Mary Dudley

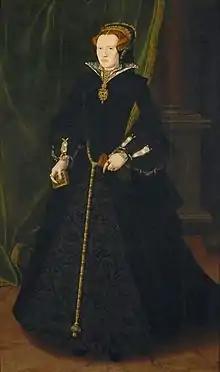
Mary Sidney by Hans Eworth, c. 1550–1555

Lady Mary Sidney (née Dudley; c. 1530–1535 – 9 August 1586) was a lady-in-waiting at the court of Elizabeth I, wife of Sir Henry Sidney and the mother of Sir Philip Sidney and Mary Sidney Herbert, Countess of Pembroke. She was daughter of John Dudley, Duke of Northumberland, and sister of Elizabeth's favourite, Robert Dudley, Earl of Leicester.